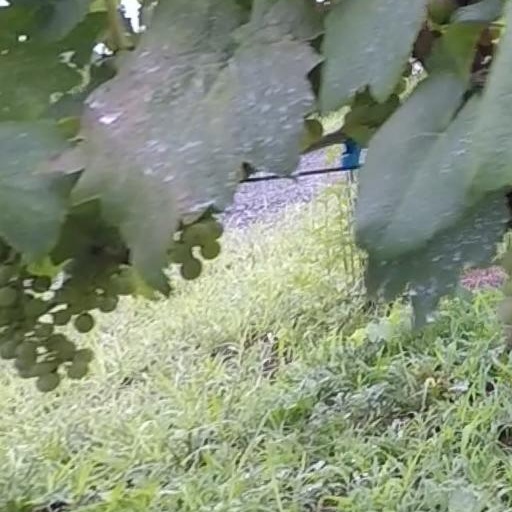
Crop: grape